High-speed rail in Italy

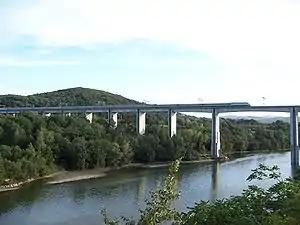
An ETR 500 train running on the Florence–Rome high-speed line near Arezzo, the first high-speed railway opened in Europe

High-speed rail in Italy consists of two lines connecting most of the country's major cities. The first line connects Turin to Salerno via Milan, Bologna, Florence, Rome and Naples, the second runs from Turin to Venice via Milan and Verona, and is under construction in parts.